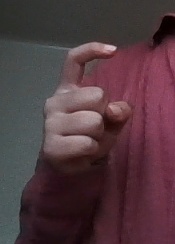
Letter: ra